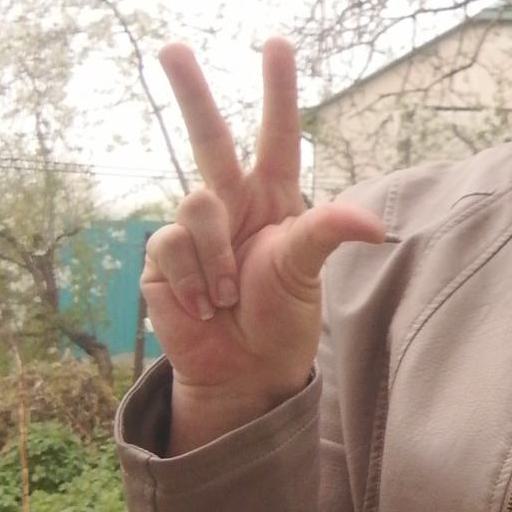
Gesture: three2